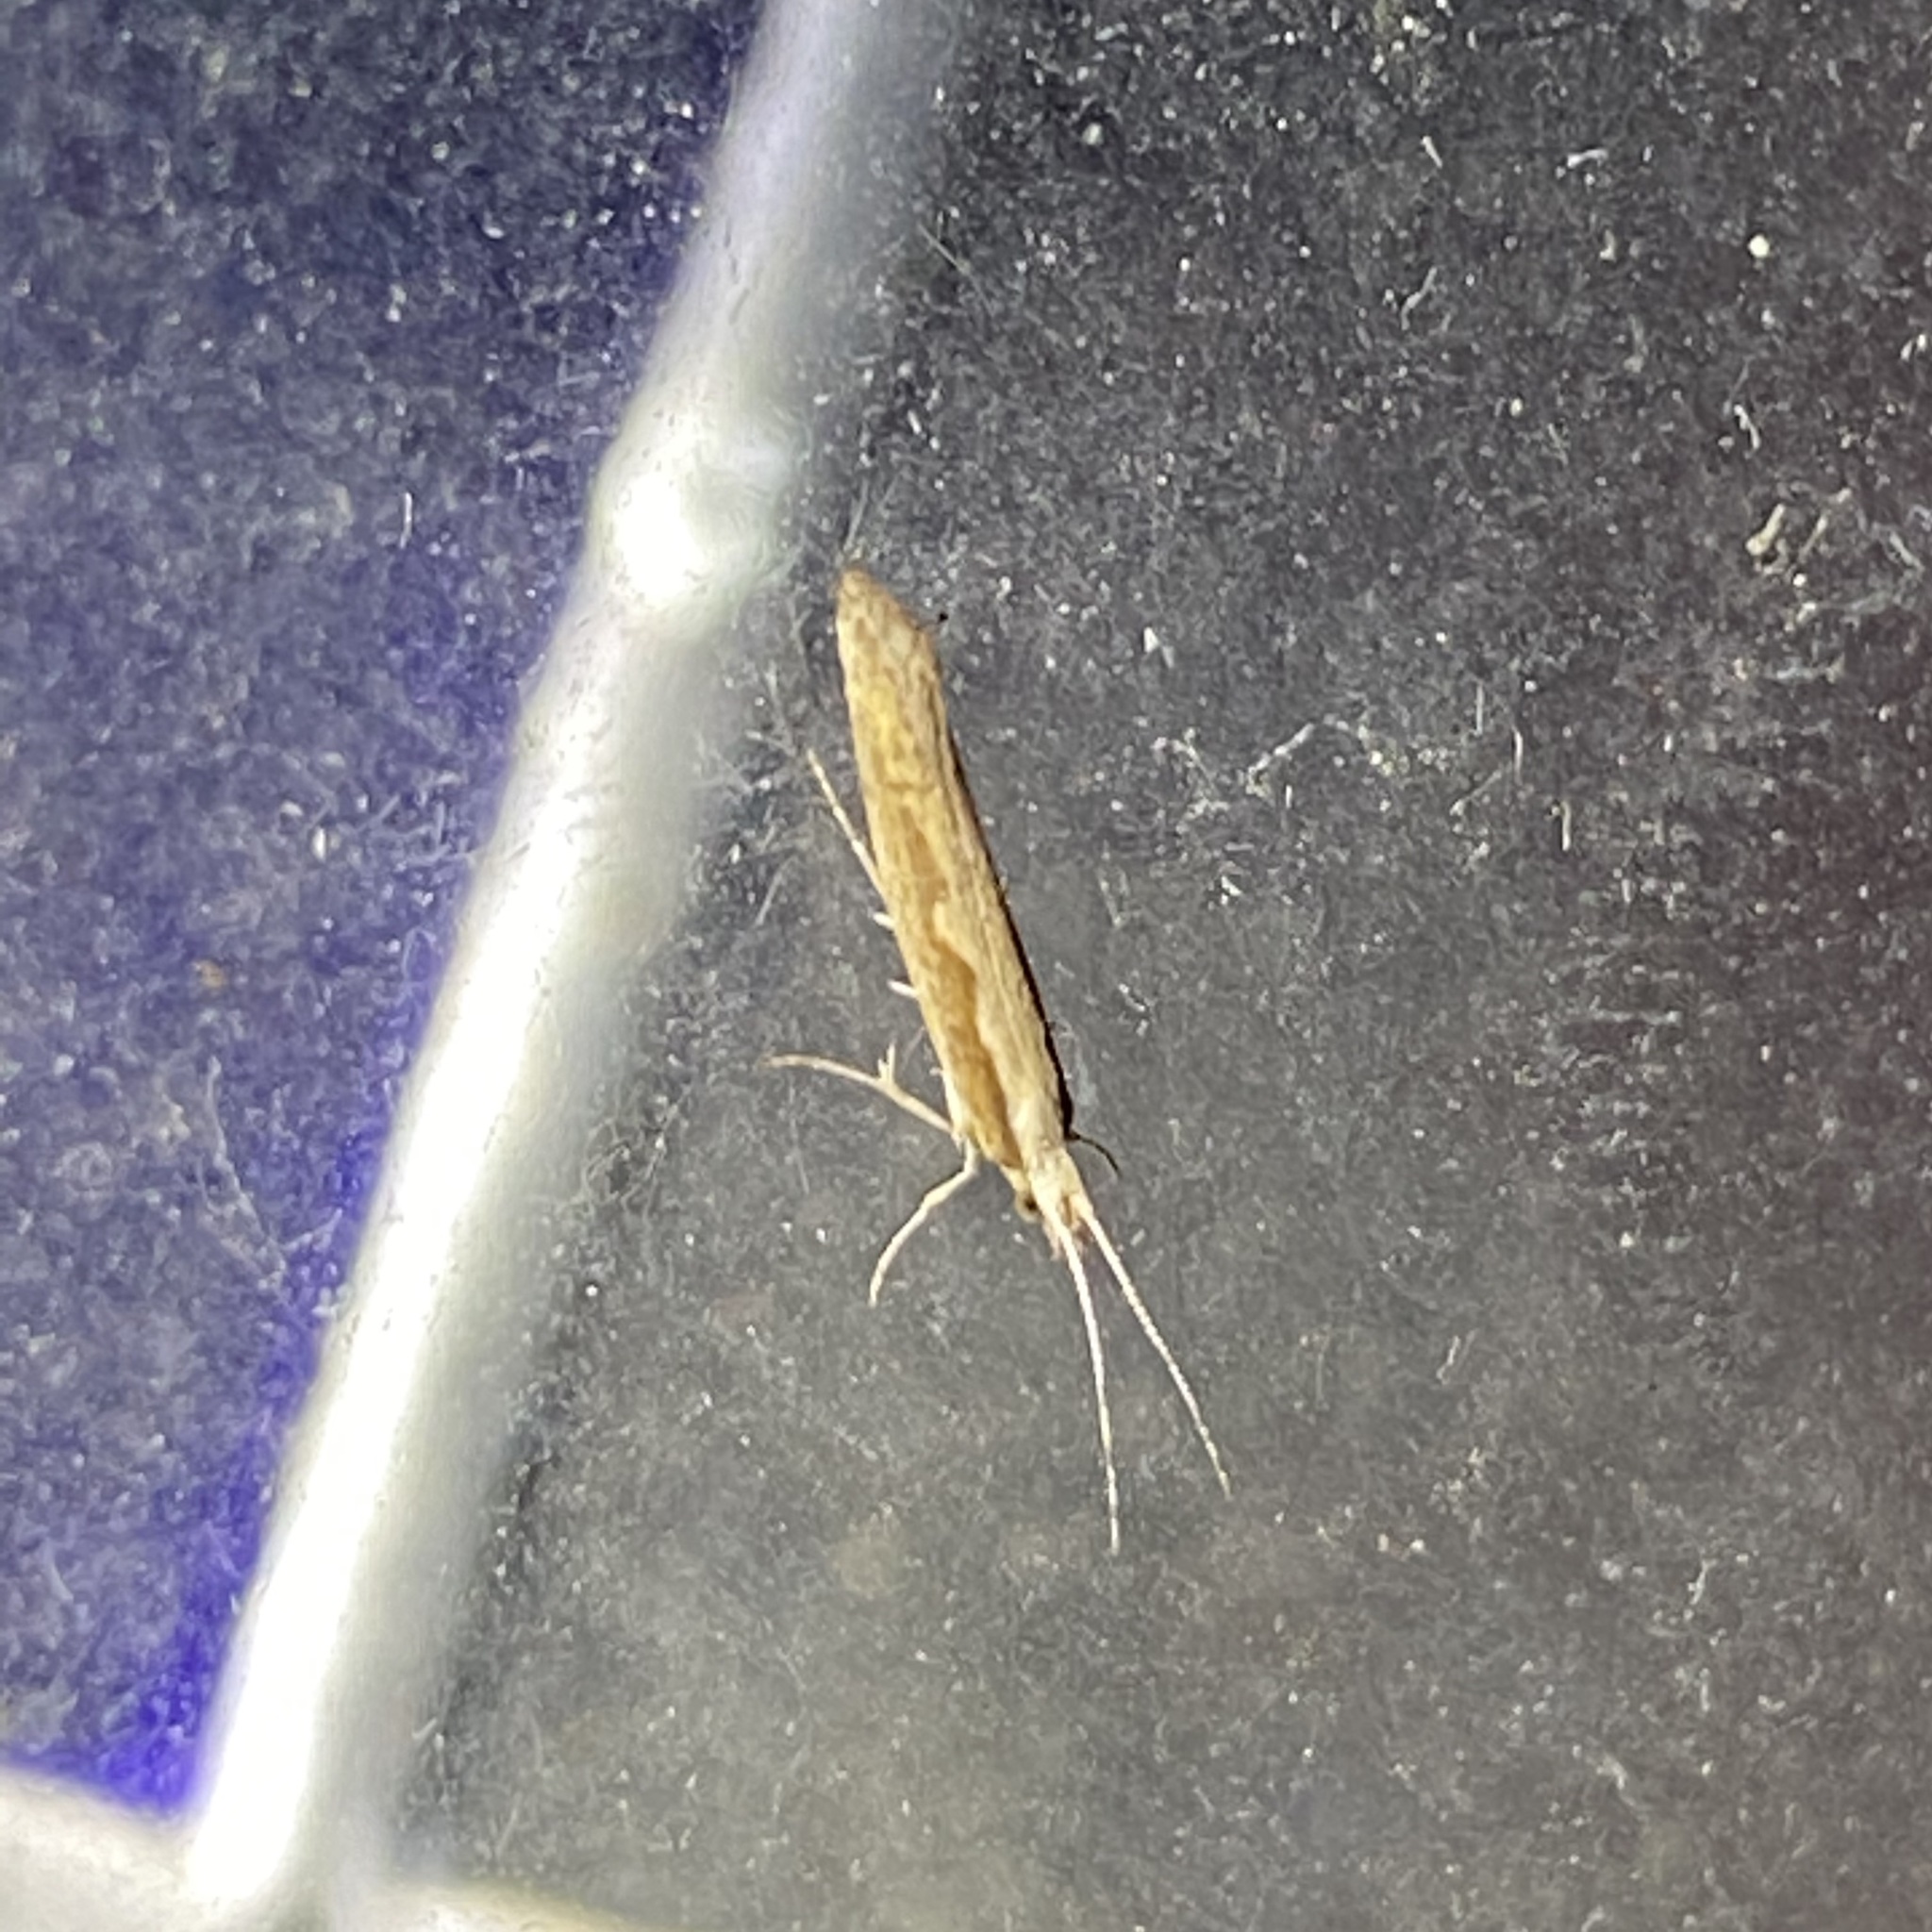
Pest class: diamondback_moth